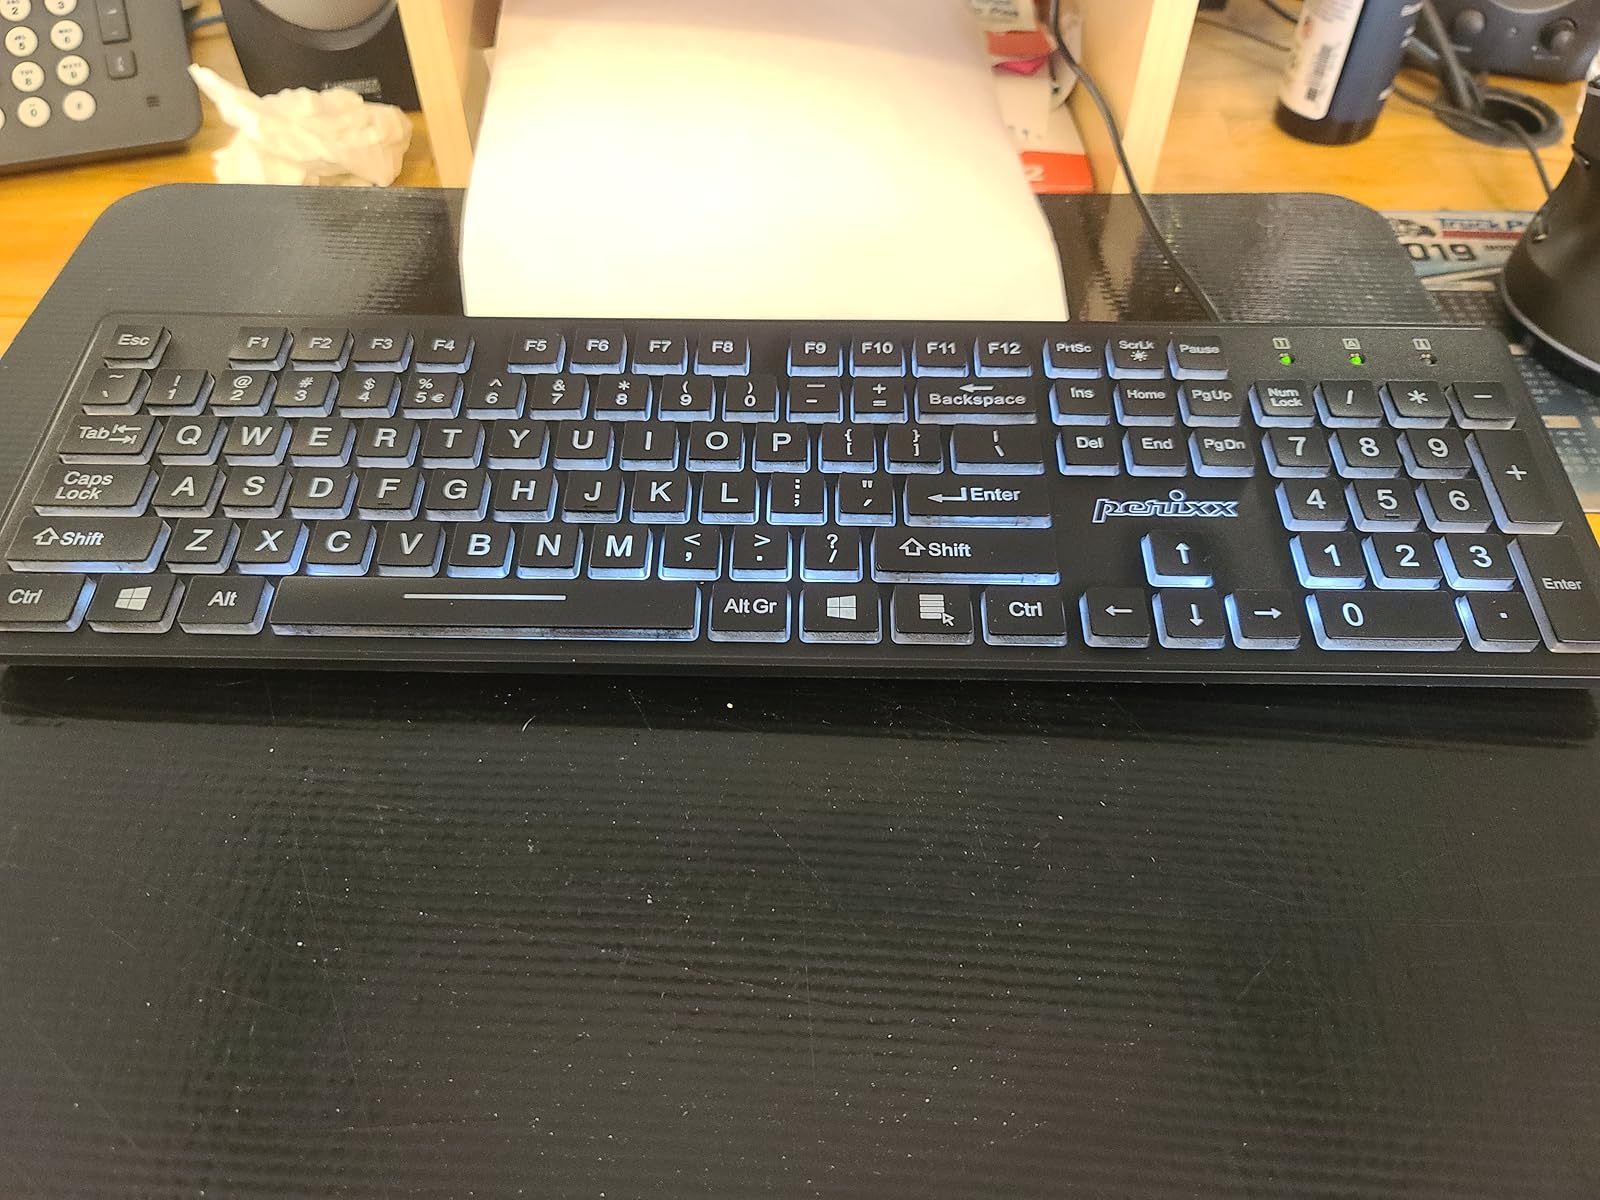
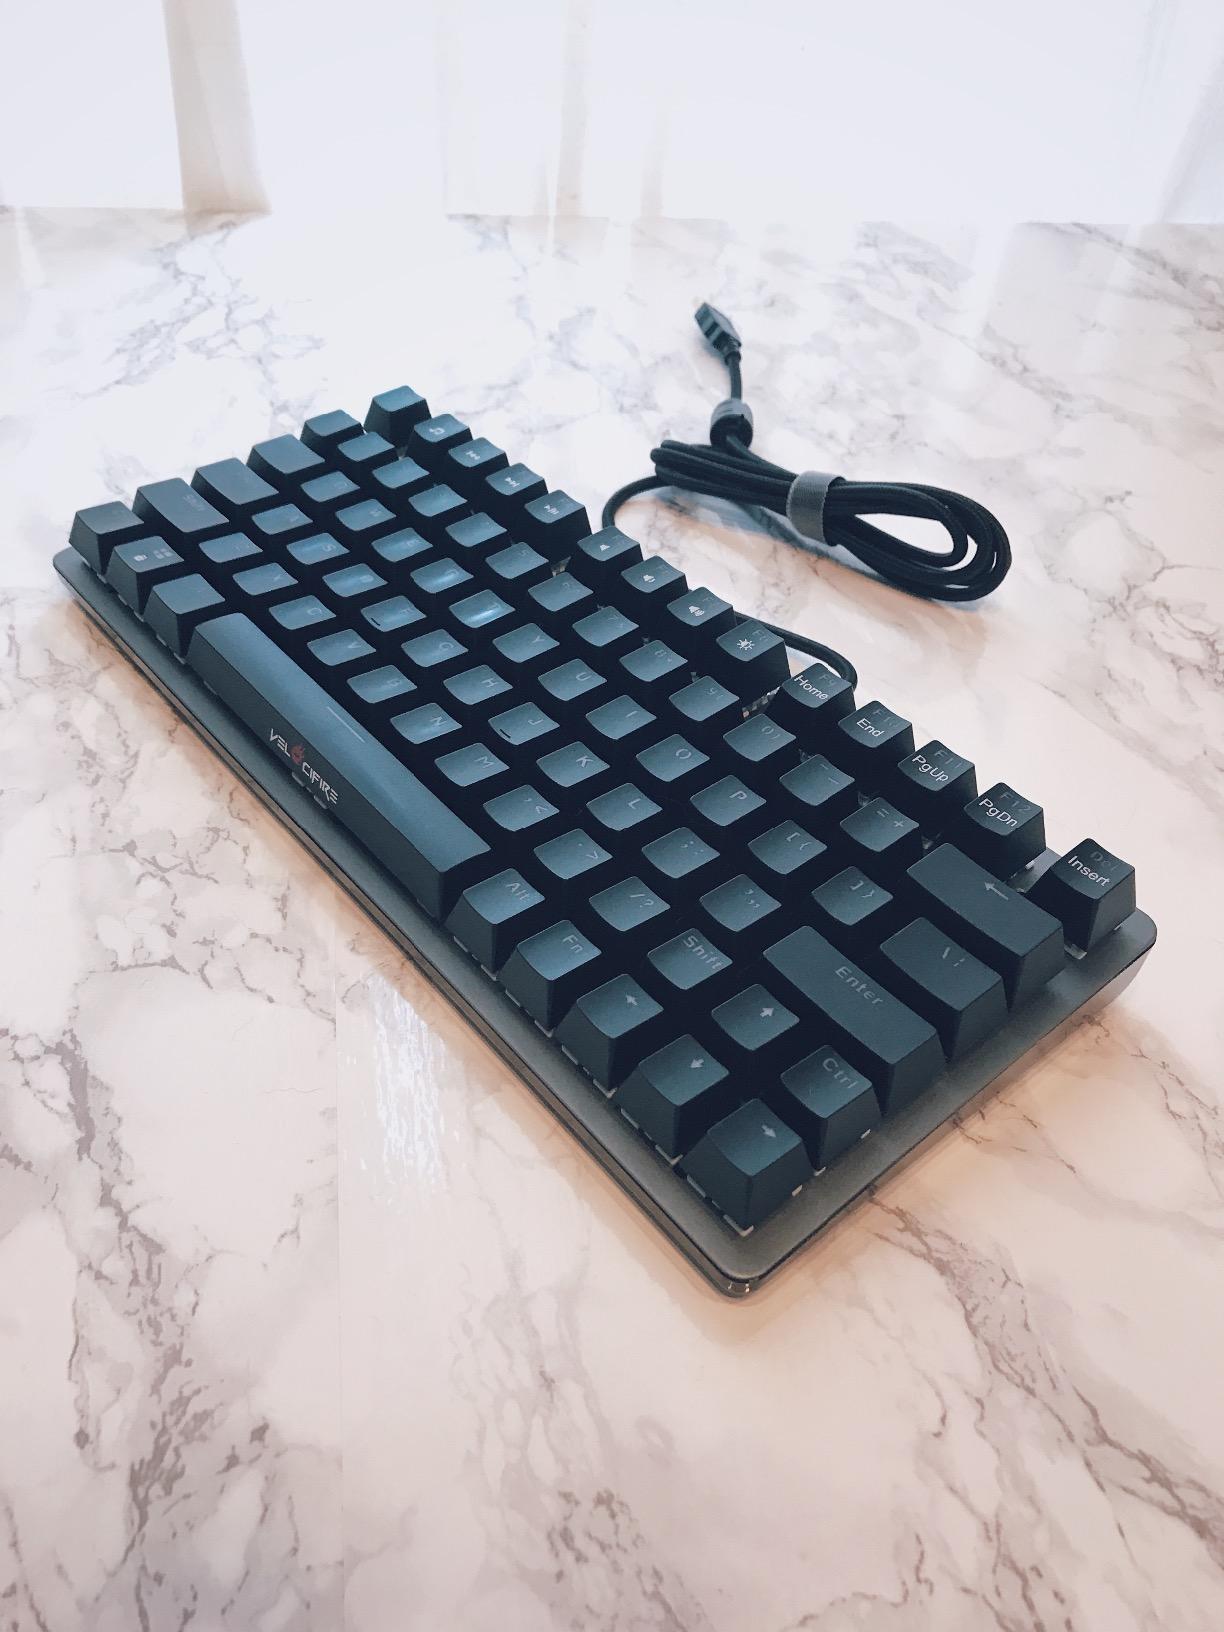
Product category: keyboard
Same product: no